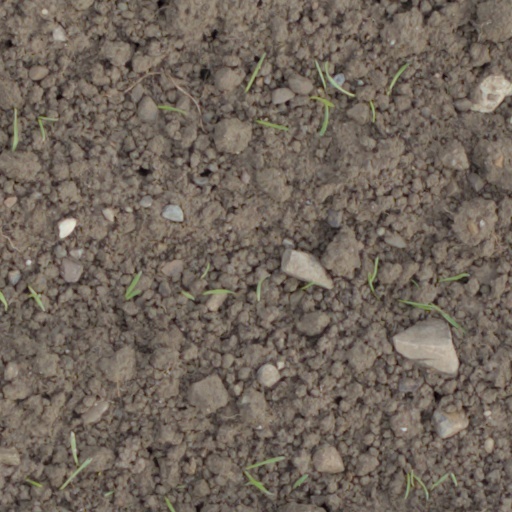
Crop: wheat